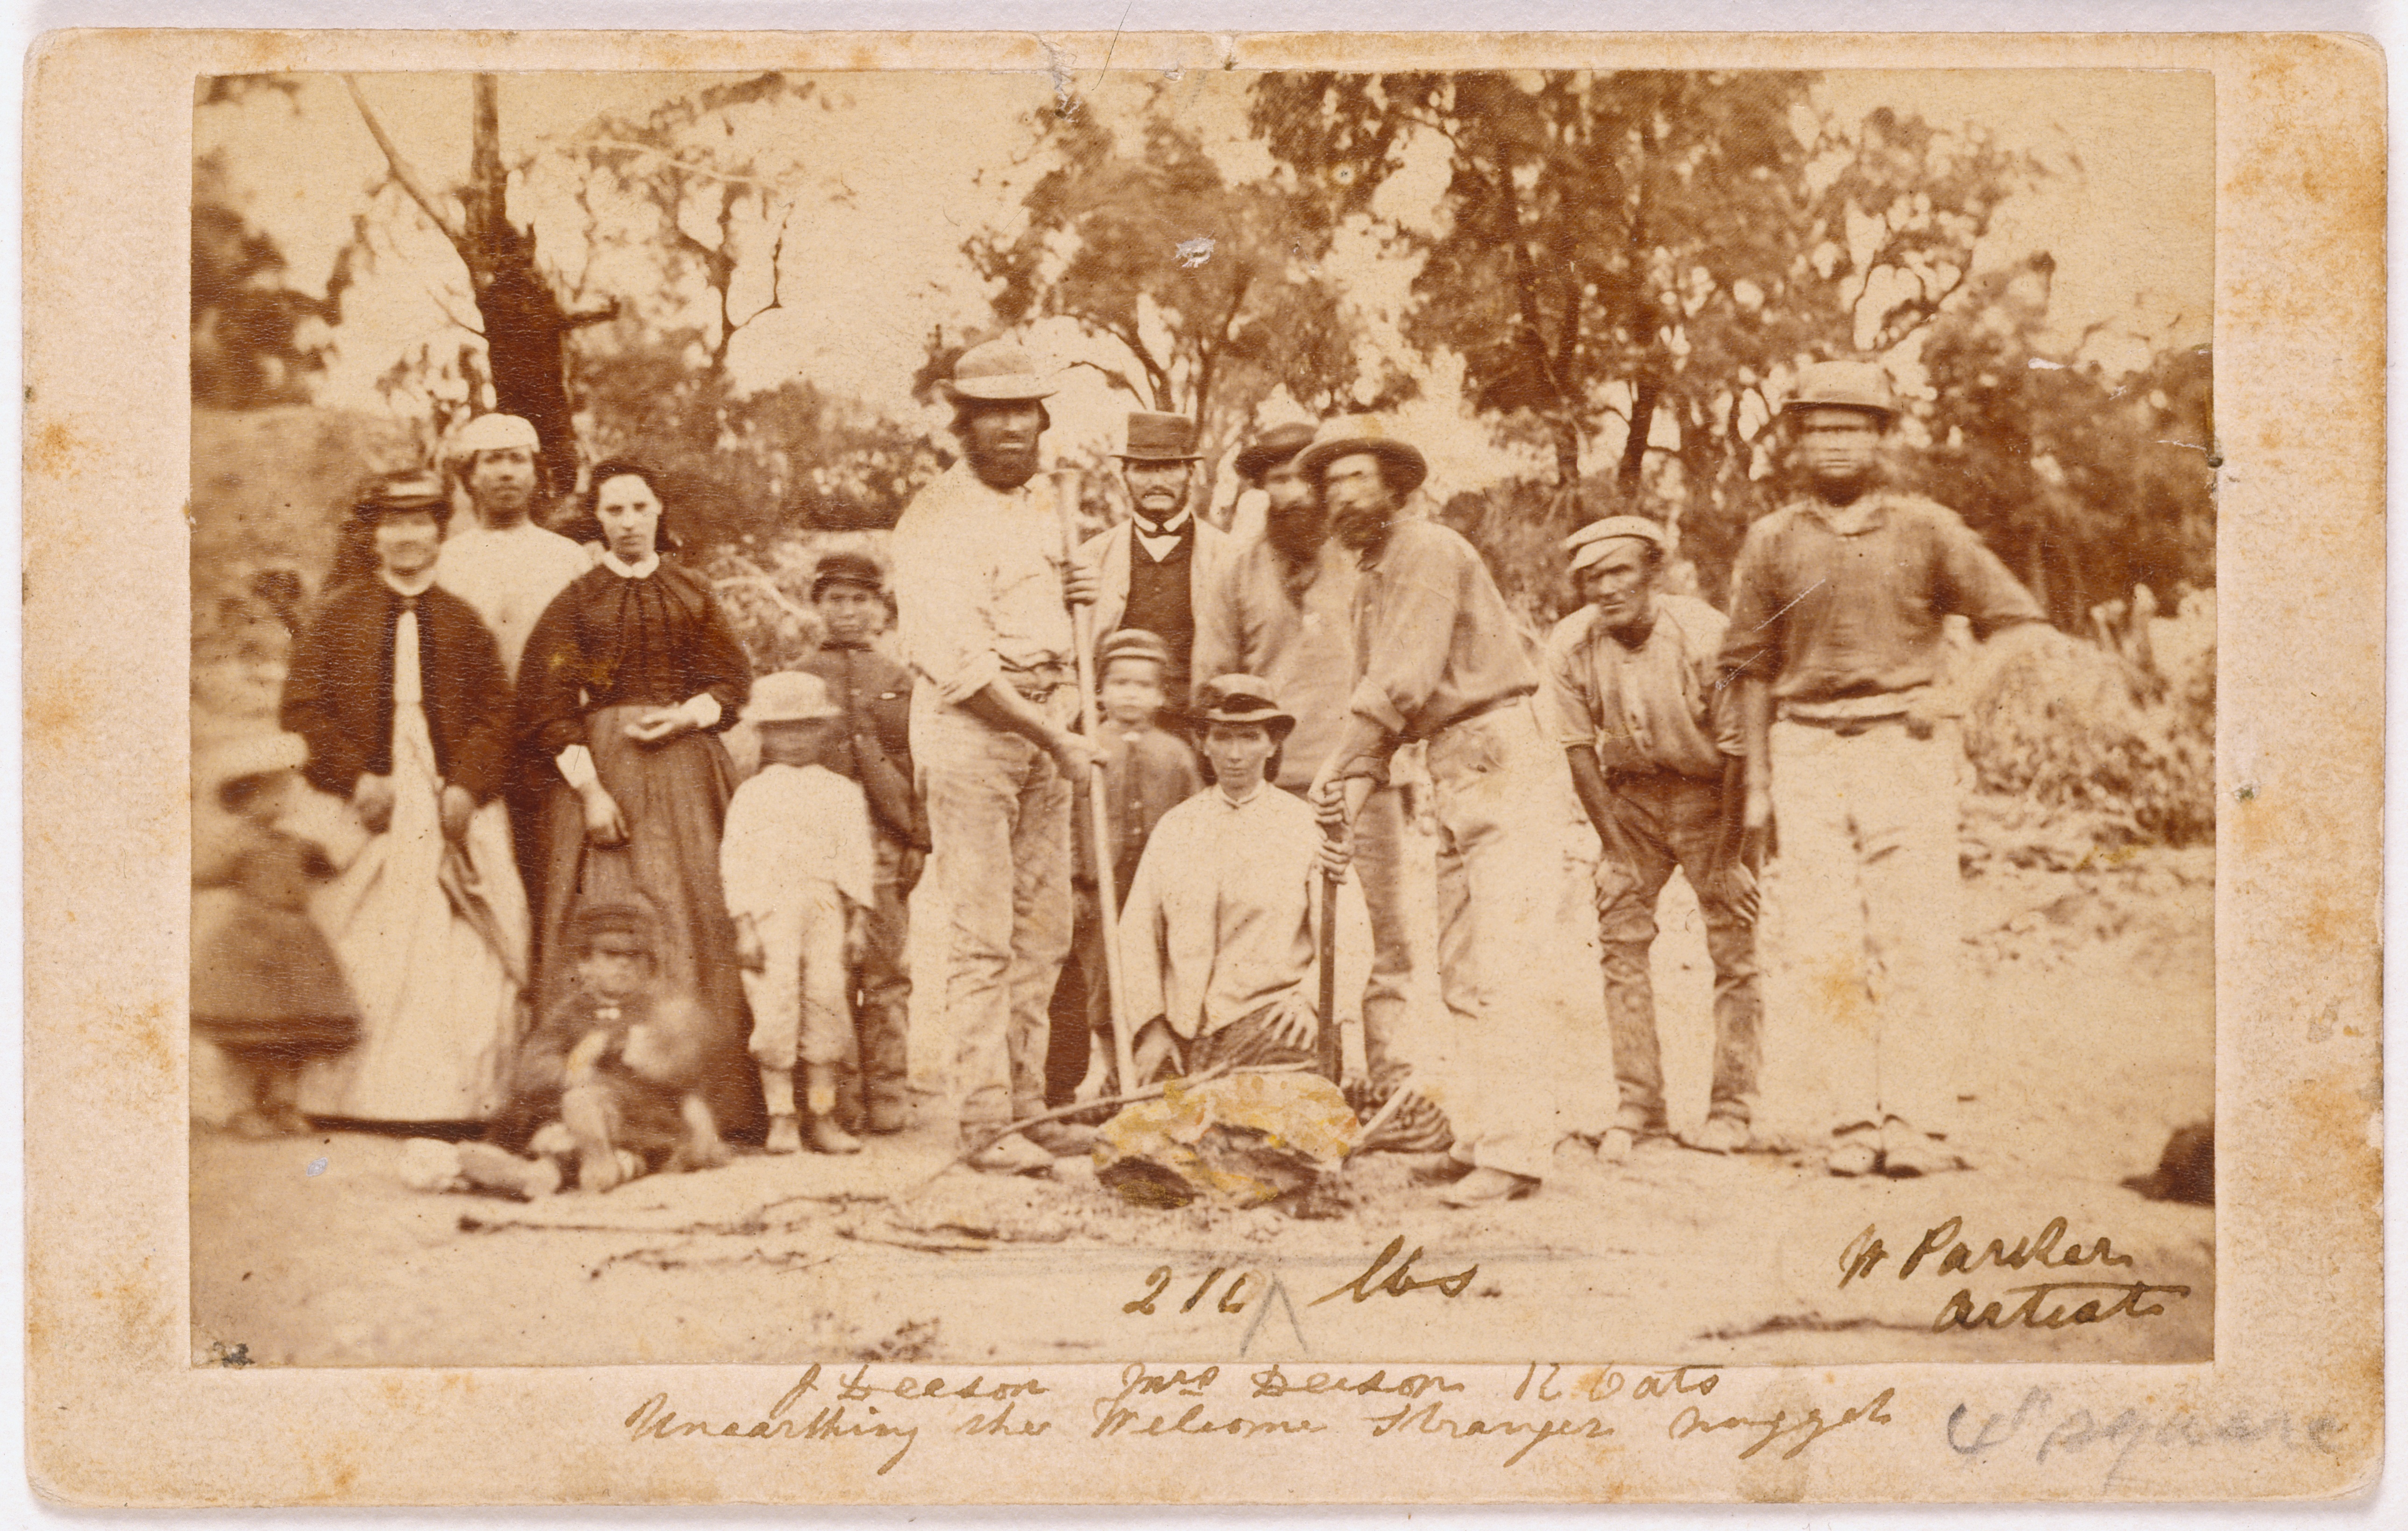
photography, vintage, painting, australia, family, men, sketch, drawing, gold, illustration, women, picture frame, historically, gold digger, ancient history, gold nugget, biggest discovery of gold, 2316 troy ounces, 72 kg, largest gold nugget, 1869, moliagul, welcome stranger, looking for gold, historical recordings